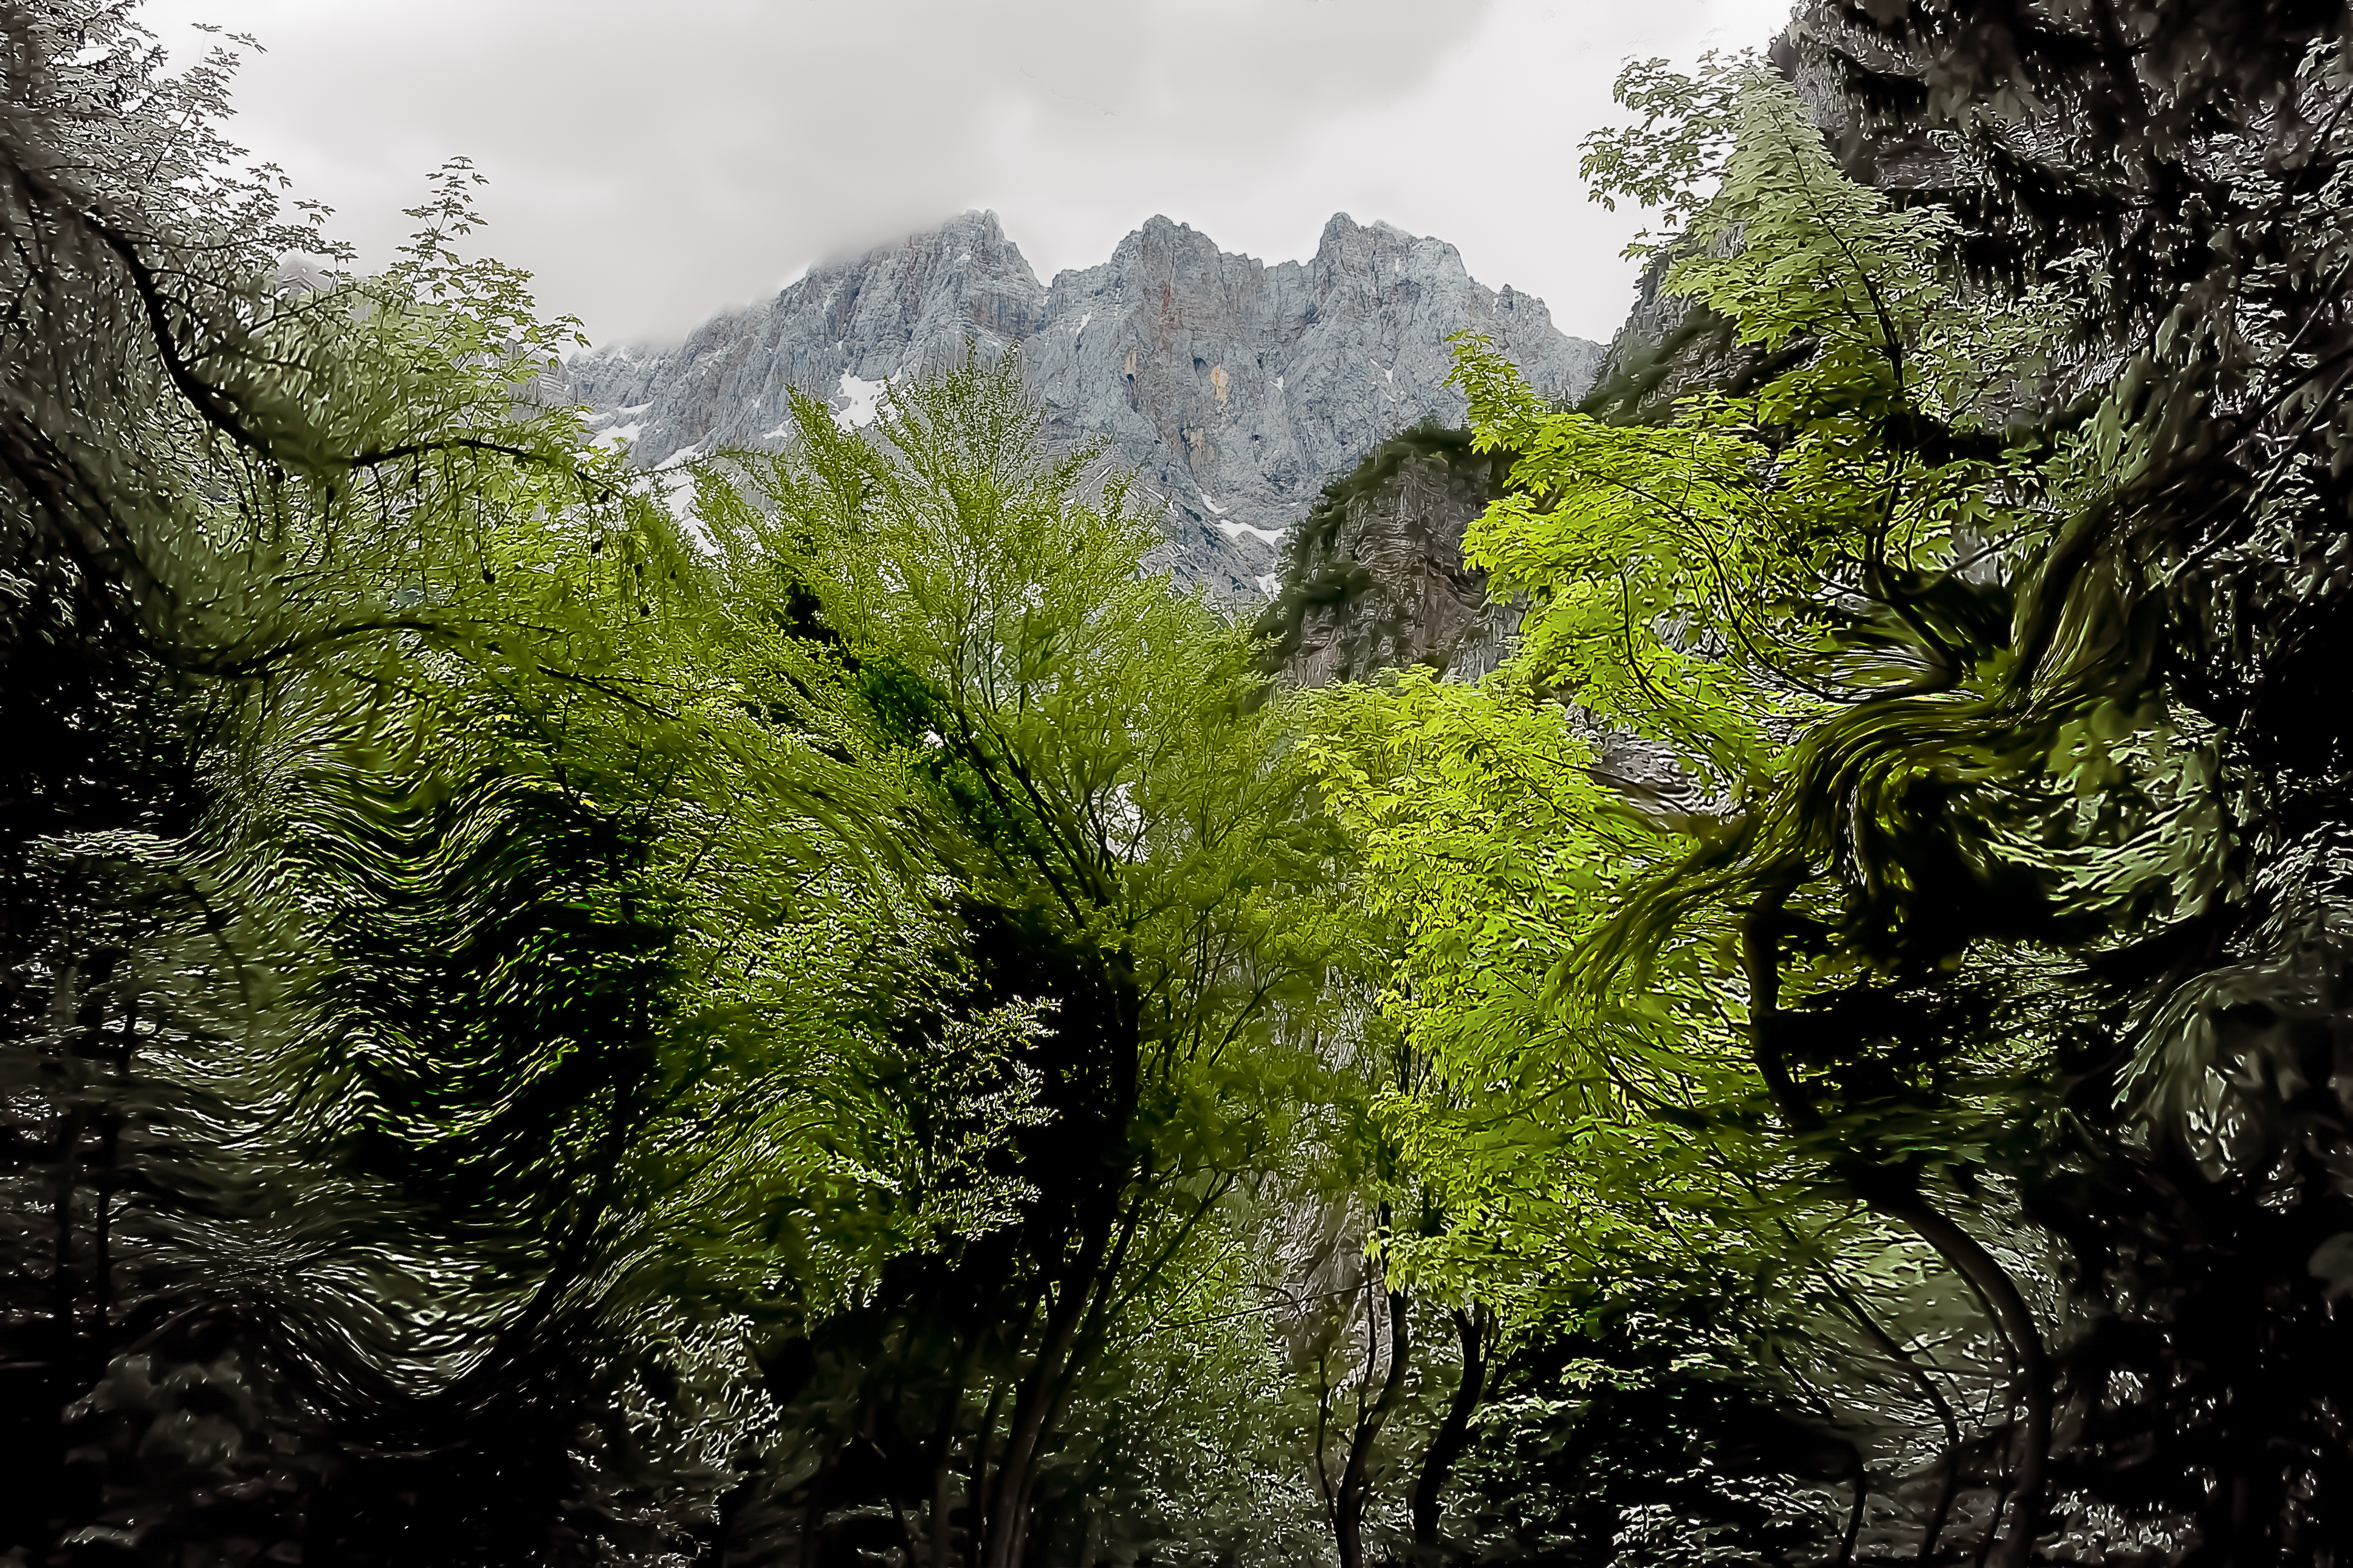
landscape, tree, nature, forest, outdoor, rock, wilderness, mountain, plant, leaf, flower, valley, mountain range, stream, green, jungle, gray, flora, ridge, vegetation, rainforest, slowenien, si, impressionism, surrealistic, woodland, habitat, graphics, effect, kranjskagora, jesenice, old growth forest, natural environment, geographical feature, woody plant, mountainous landforms